Fuchsia

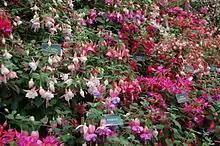
Selection of cultivated fuchsias at BBC Gardeners' World in 2011

Southern Argentina and Chile, and Southeastern Brazil. The nine species in this section have the nectary fused to the base of the tube, or hypanthium. The hypanthium is cylindrical and is generally no longer than the sepals. The stamens are long and are exserted beyond the corolla.